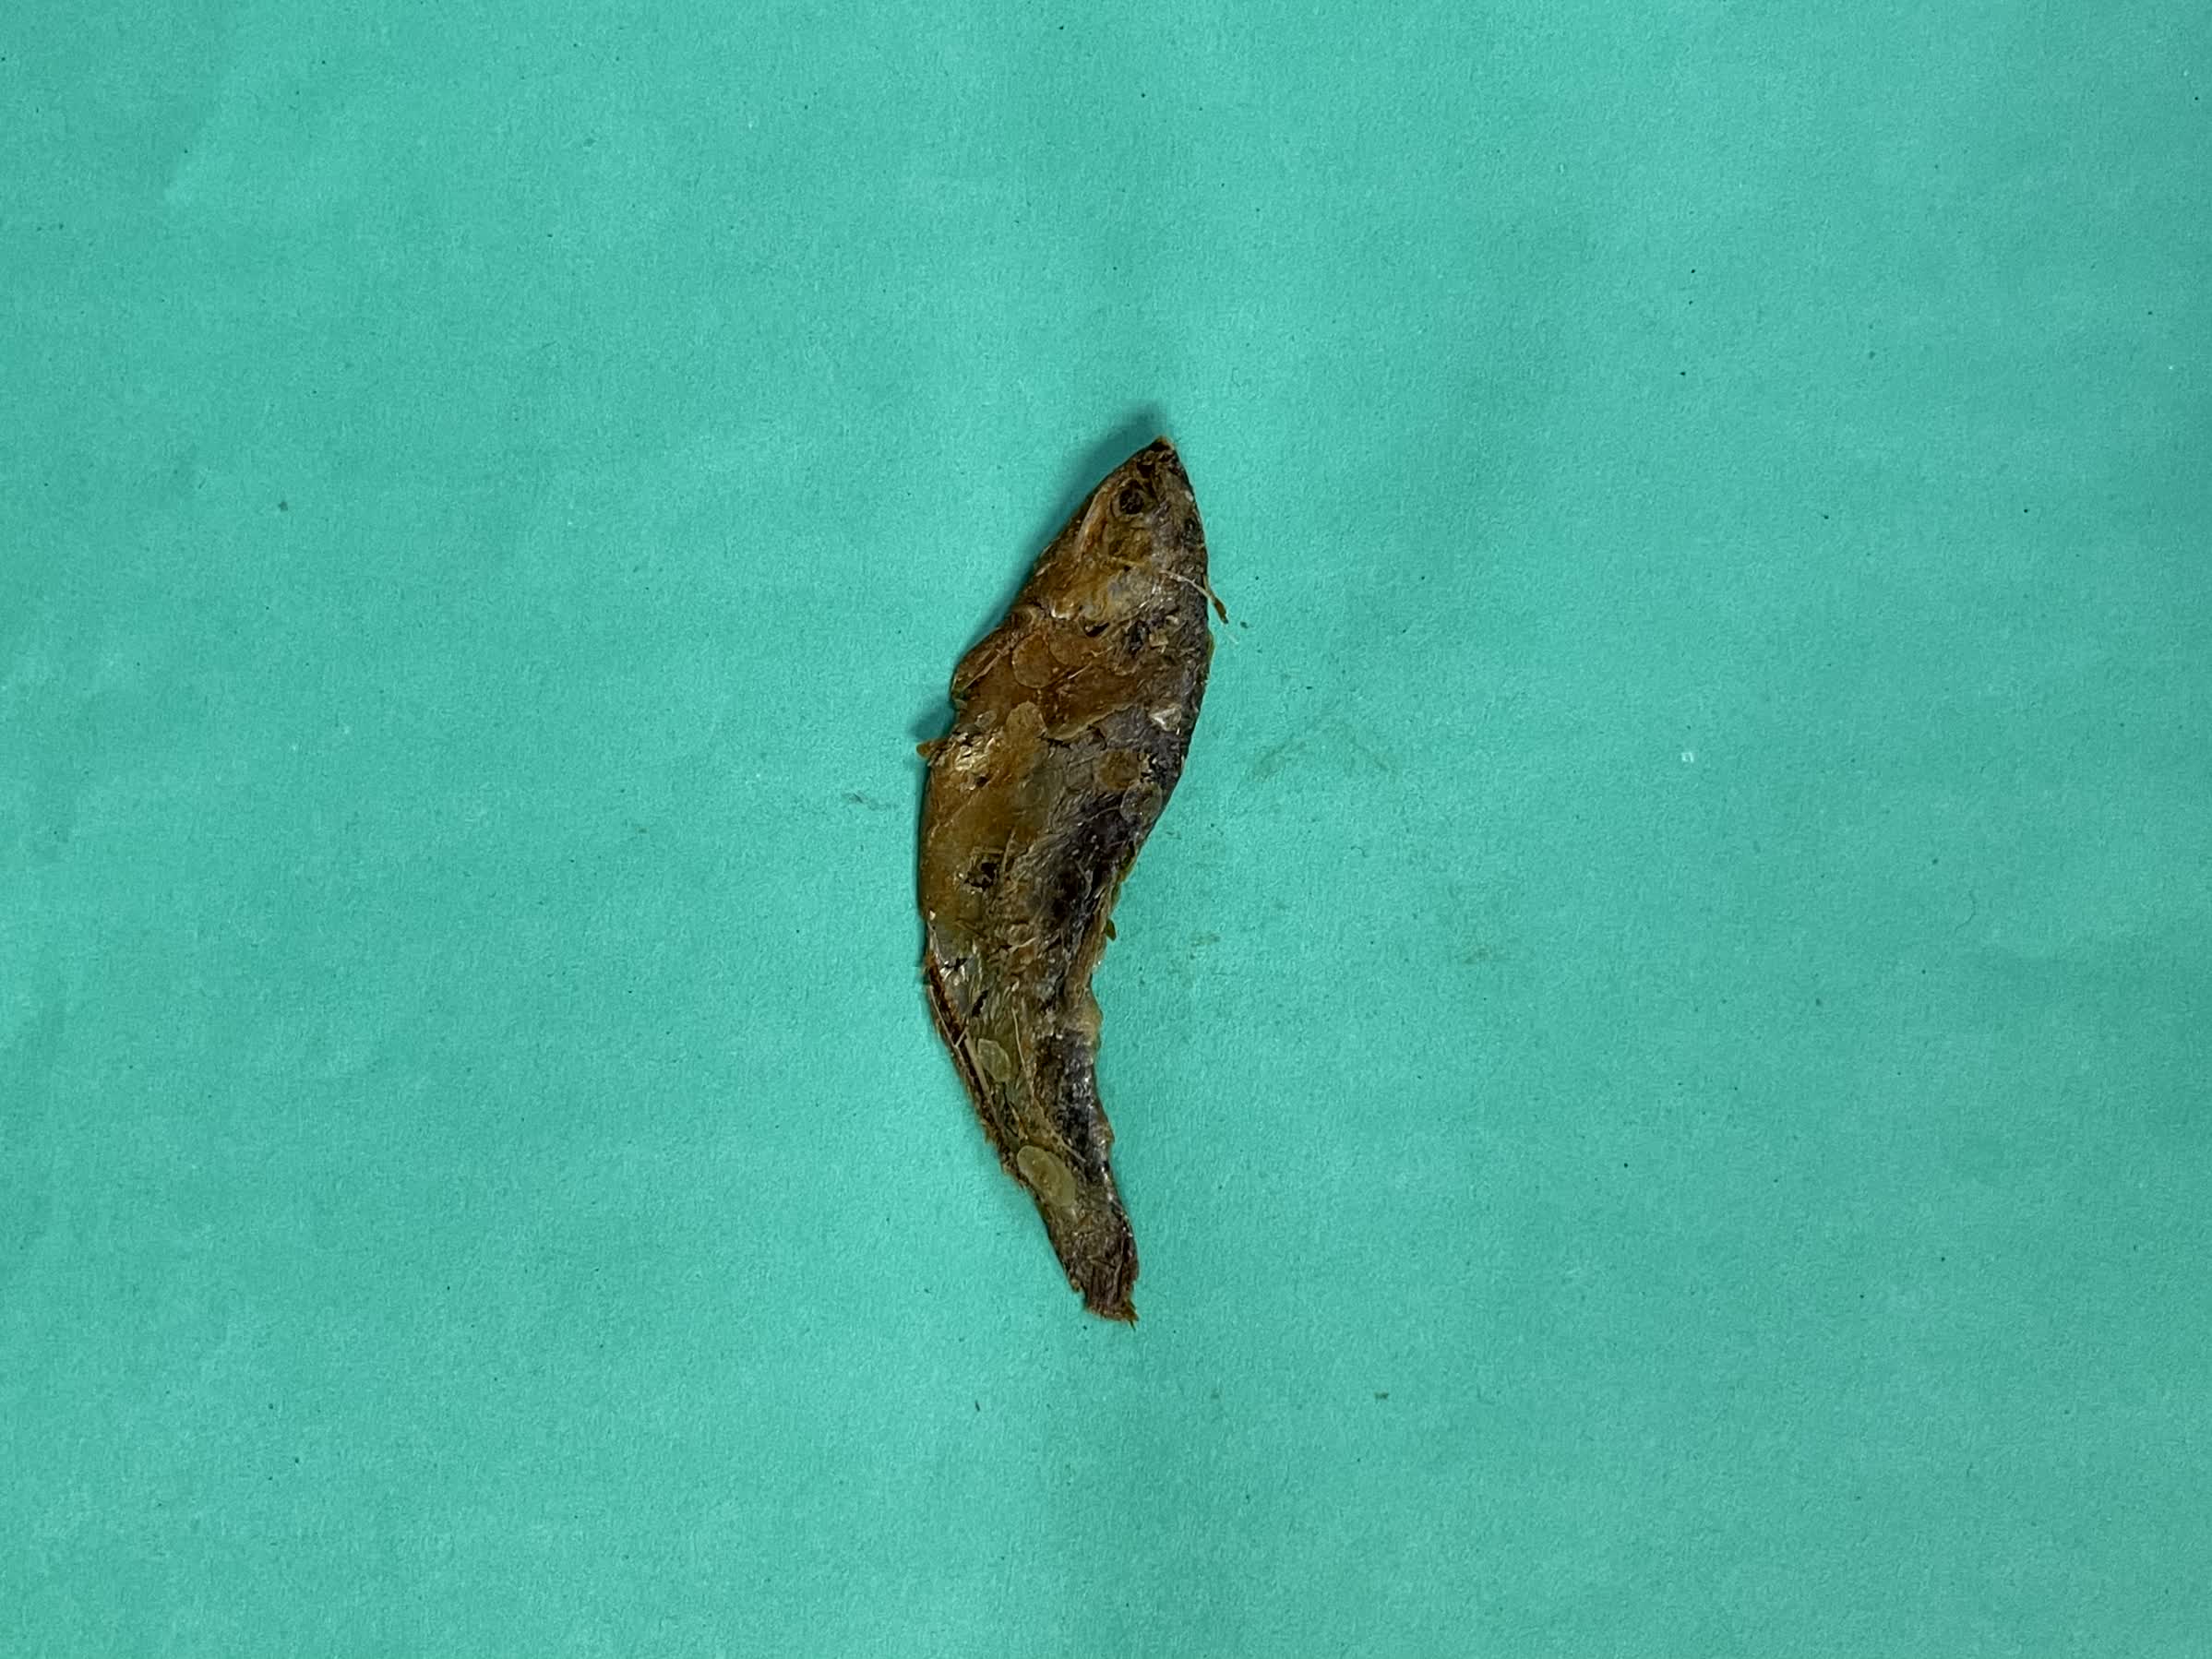
Species: Bashpata